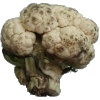
Label: cauliflower